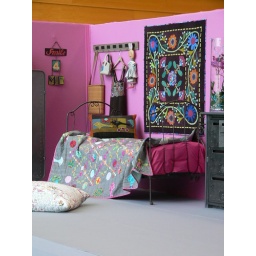
on the bed with a pillow made by Sue Spargo